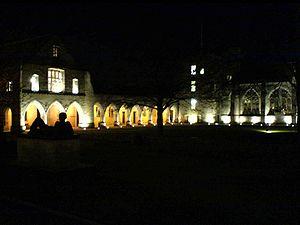
Alexander Anderson est un mathématicien écossais né à Aberdeen.